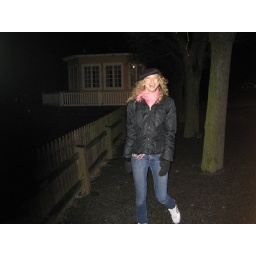
Were up on some big black rock moutain over looking the much of Stockholm.